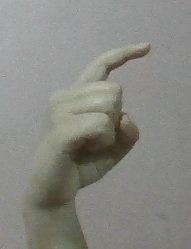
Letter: ra